Aleksandra Krunić

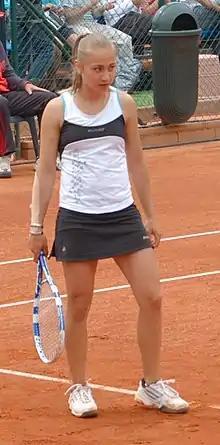
Krunić in Prague, 2011

In February 2011, Krunić again was invited to play for the Serbia Fed Cup team in the World Group II rubber against Canada. She lost her debut singles match against world No. 84, Rebecca Marino, in three sets. Krunić played the final doubles match with Bojana Jovanovski, beating Fichman and Pelletier to guarantee Serbia the spot in the World Group Play Offs. Serbia won that tie 3–2 against Slovakia, after Krunić and Janković having beaten Hantuchová and Rybáriková in three sets, rallying from 2–6, 1–5. With this win, Serbia qualified for the 2012 Fed Cup World Group.